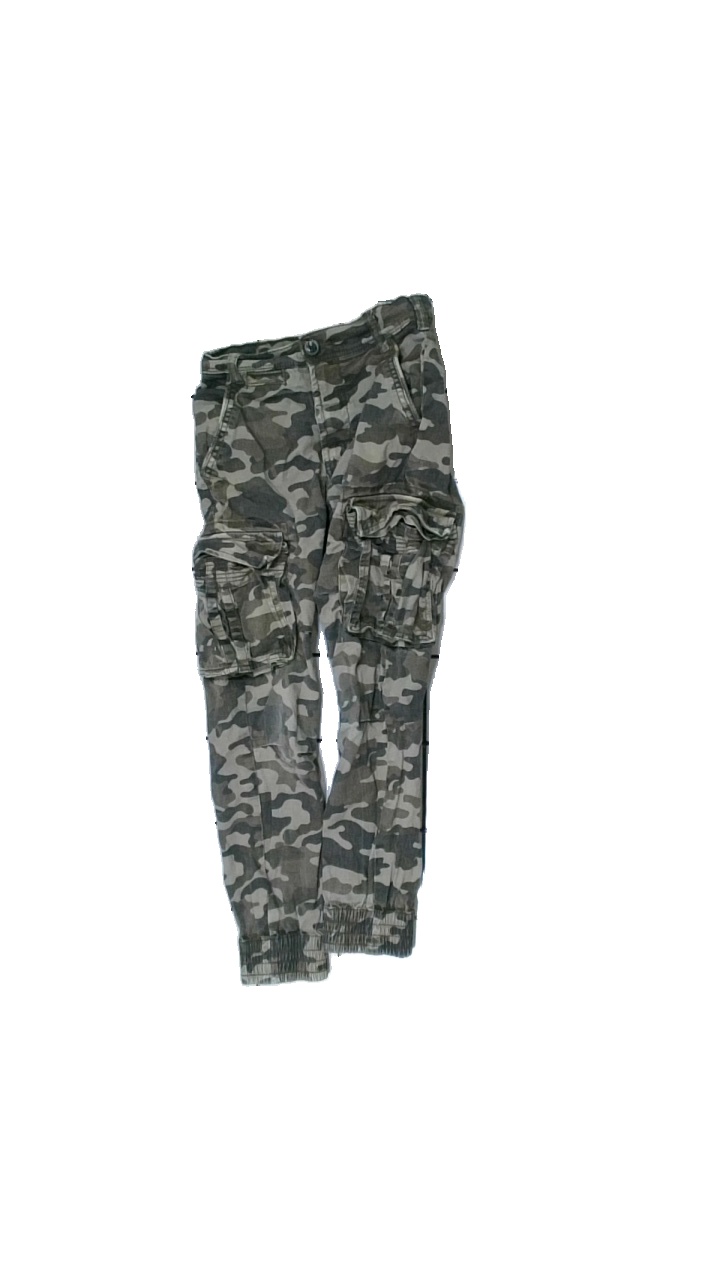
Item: Trousers (Children)
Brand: Denim Day
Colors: Beige, Green
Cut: Regular
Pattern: Other
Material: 100% cotton
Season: All
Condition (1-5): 2
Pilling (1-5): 5
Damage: very washed out, bubbly zipper
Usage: Export
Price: <50